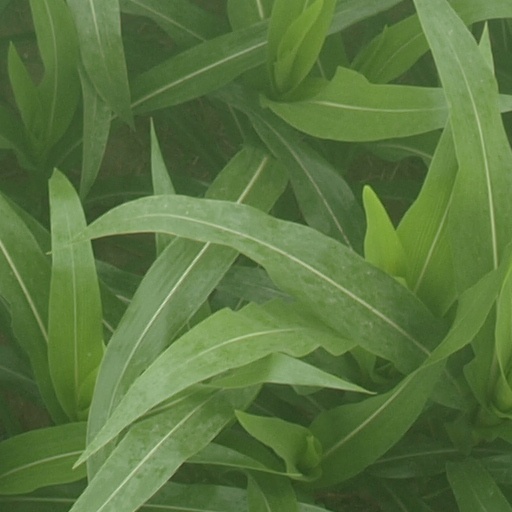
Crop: maize; corn